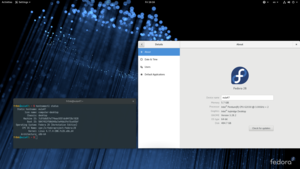
Liste des versions de Fedora. Le rythme de sortie des nouvelles versions suit celui de GNOME, c'est-à-dire tous les six mois. Une fois sortie, les versions sont maintenues 13 mois.